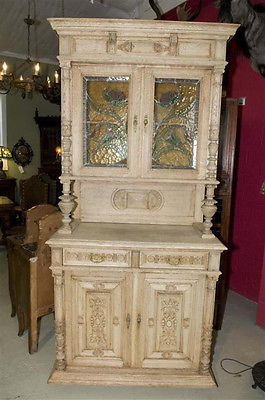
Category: cabinet